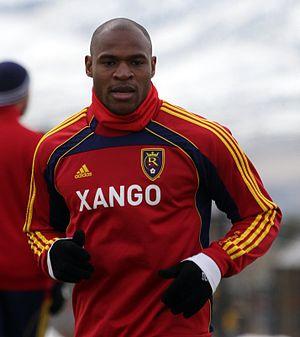
Jámison Olave, né le 9 avril 1979 à Medellín est un footballeur colombien devenu entraîneur. Durant sa carrière de joueur, de 2001 à 2017, il évolue au poste de défenseur. Depuis 2019, il est l'entraîneur des Real Monarchs.